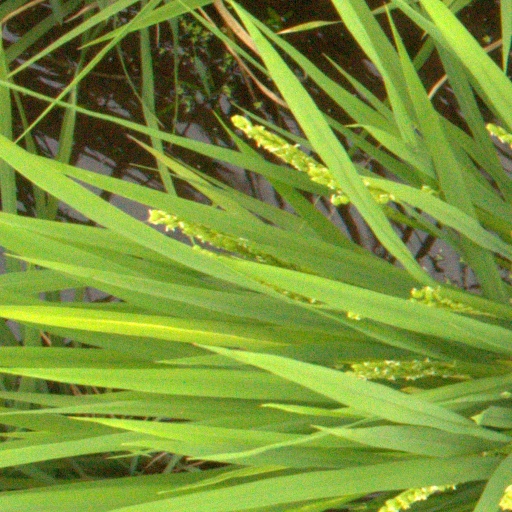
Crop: rice